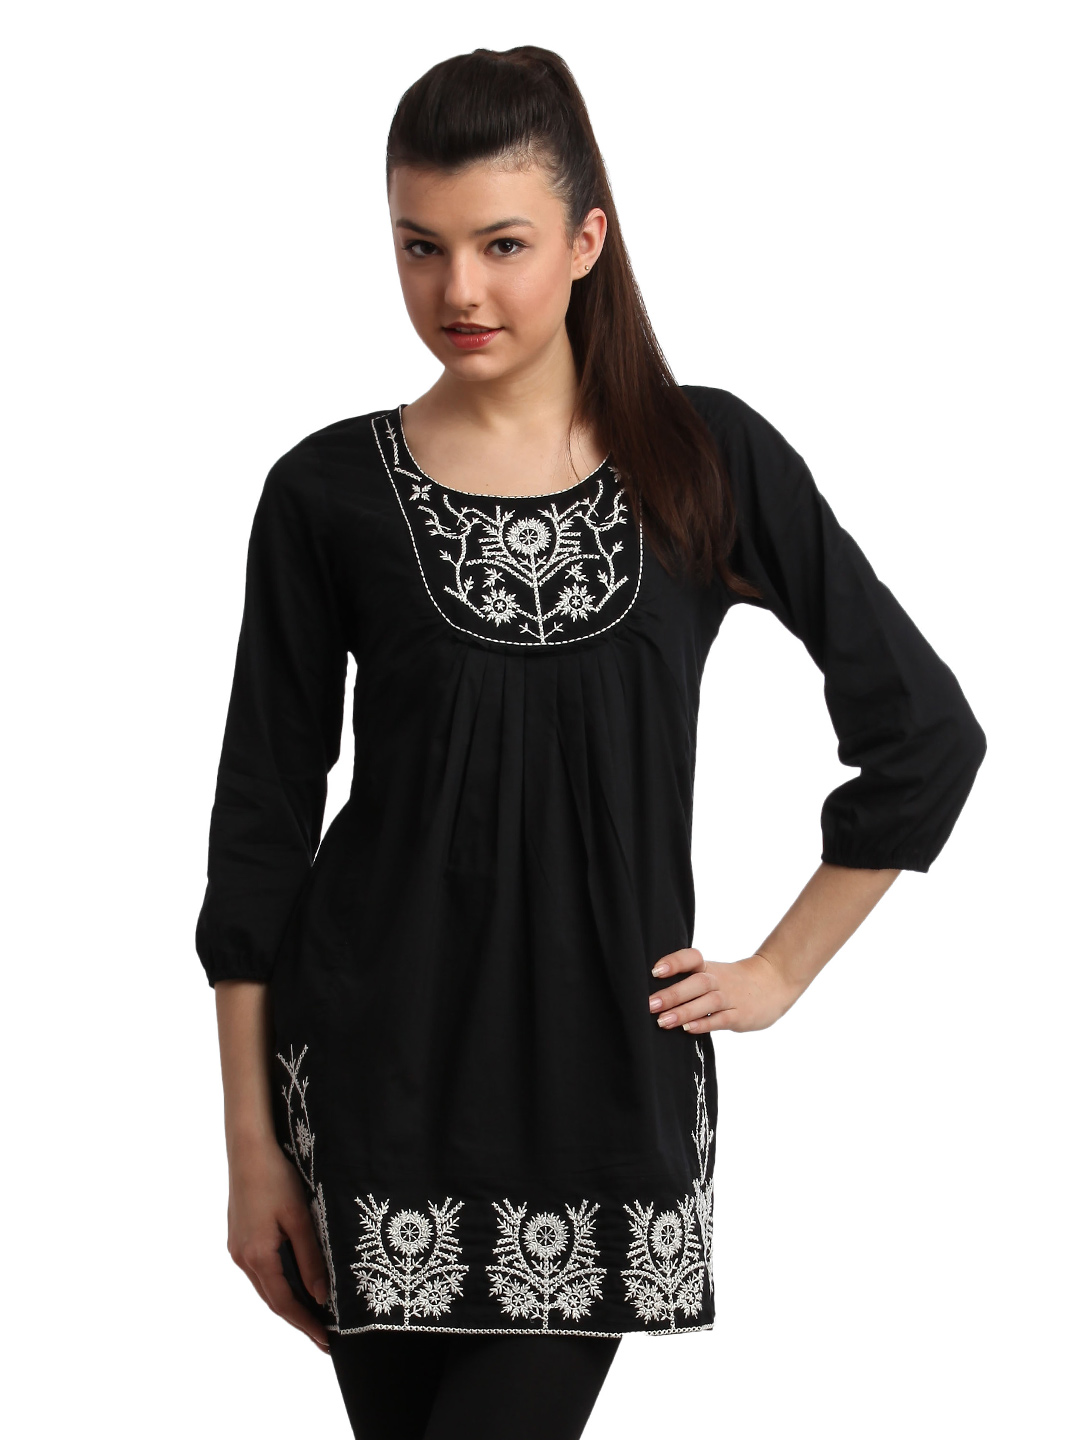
Remanika Women Black Tunic
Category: Apparel / Topwear / Tunics
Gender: Women
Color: Black
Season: Summer 2012
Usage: Casual